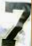
Number: 7